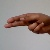
The image shows a hand gesture representing the letter 'H' in Indian Sign Language.